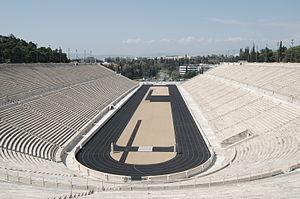
Kallimármaro est un quartier d'Athènes, en Grèce. Le quartier est situé à Pangrati, autour du stade du même nom également appelé stade panathénaïque, c'est-à-dire, le stade de tous les Athéniens. Le quartier est implanté au pied de la colline Ardittós. Il tire son nom du stade, Kallimármaro, signifiant : d’un beau marbre en référence au marbre du stade. Kallimármaro est bordé par le quartier de Mets.